Bennie Muller

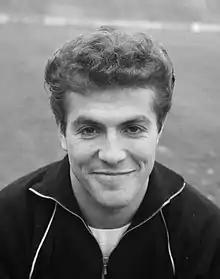
Muller in 1961

Bennie Muller (14 August 1938 – 17 January 2024) was a Dutch professional footballer who played as a midfielder for Ajax and the Netherlands national team.